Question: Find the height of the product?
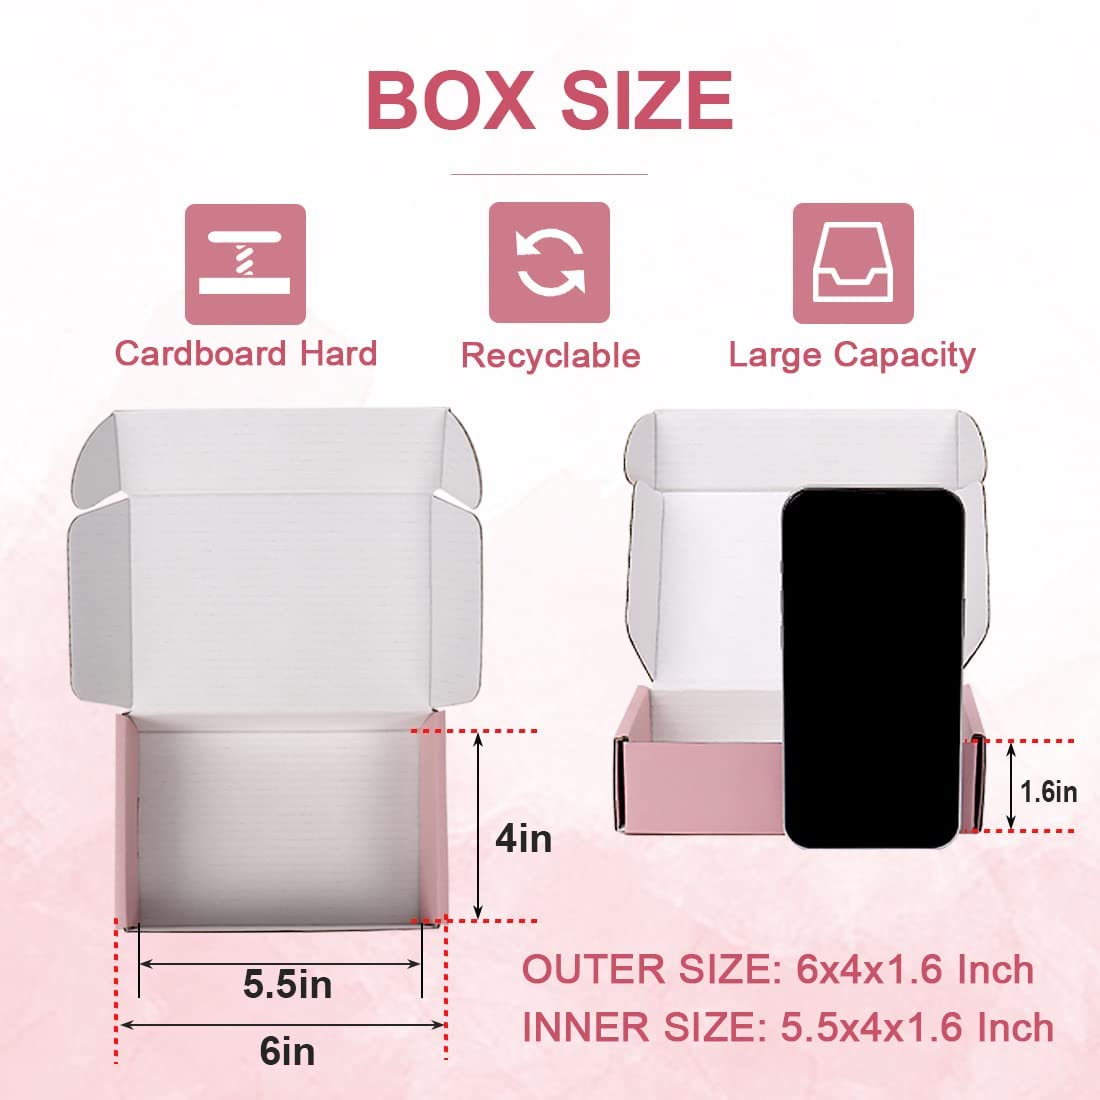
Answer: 1.6 inch